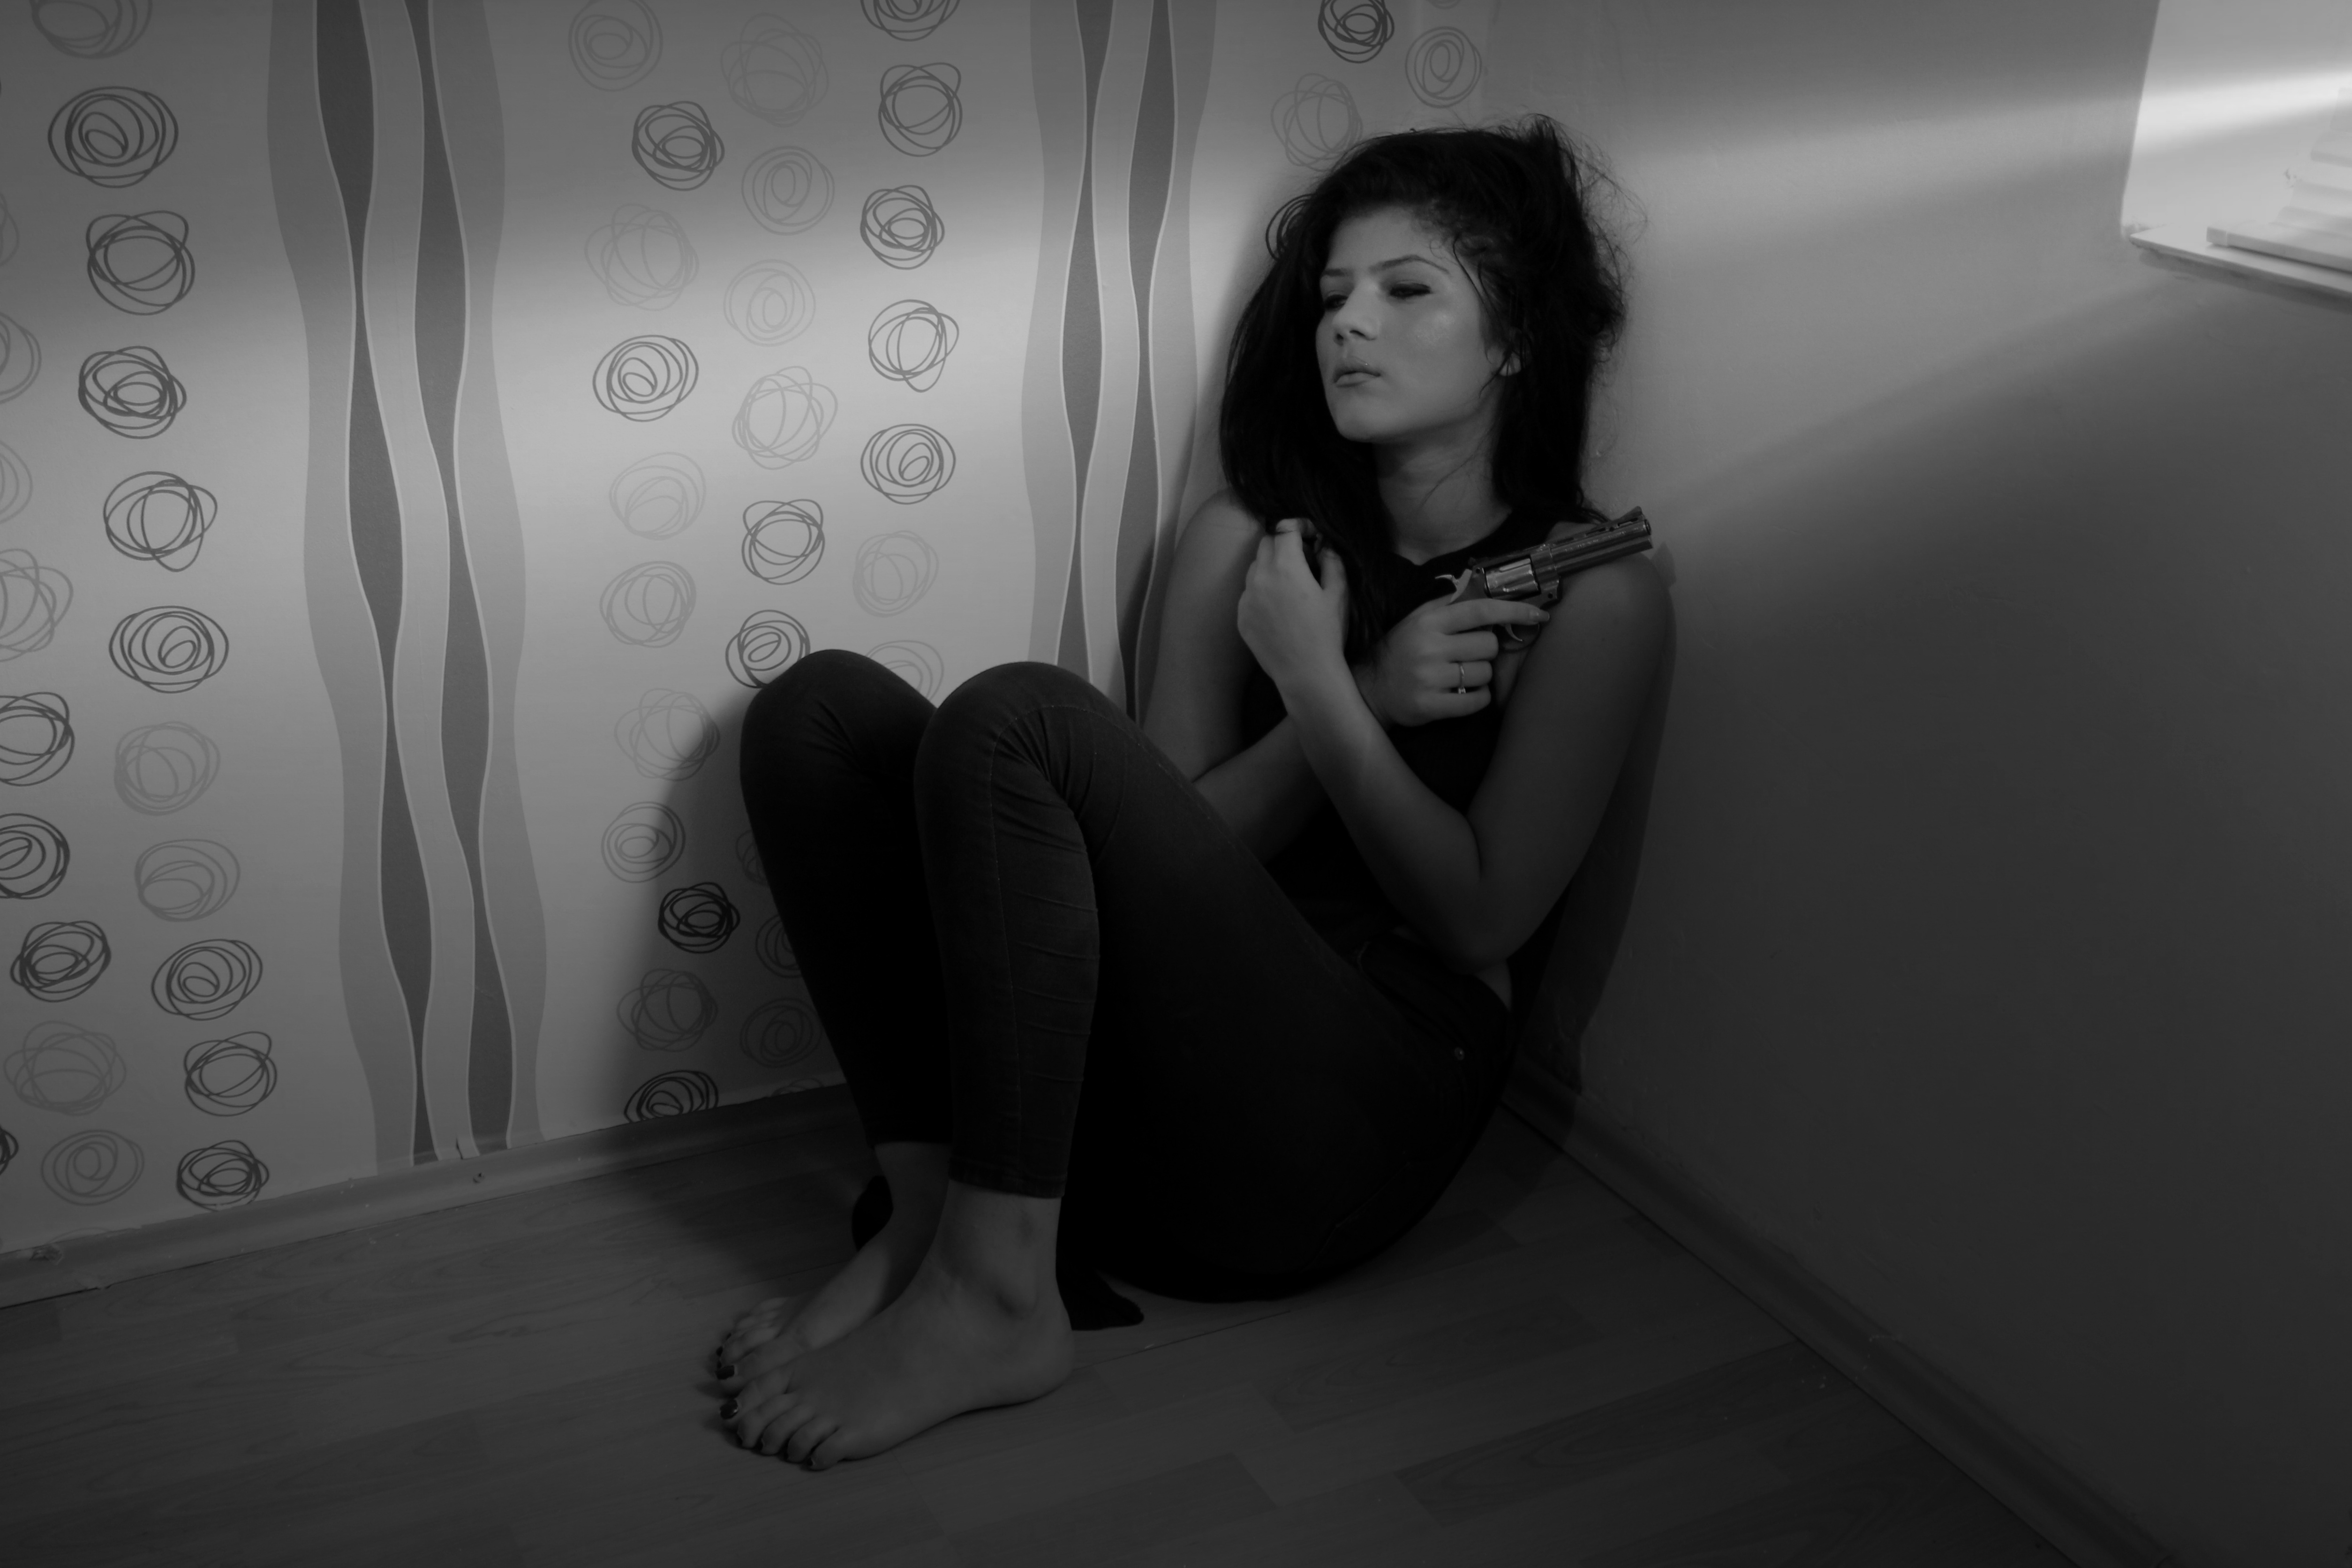
hand, black and white, girl, white, photography, leg, sadness, portrait, model, sitting, darkness, fashion, black, monochrome, lady, weapon, fear, dress, photograph, snapshot, beauty, image, crime, regret, emotion, pistol, photo shoot, monochrome photography, portrait photography, human positions